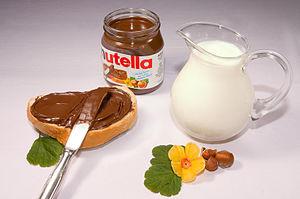
Nutella est une marque de pâte à tartiner créée le 20 avril 1964 en Italie dans la région du Piémont par la société d'industrie agroalimentaire italienne Ferrero. Elle est composée de sucre, d'huile de palme, de noisettes, de cacao, de lait, de lactosérum et d'émulsifiants.